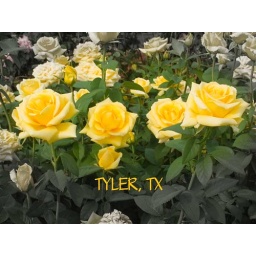
The yellow rose of TX in the rose garden